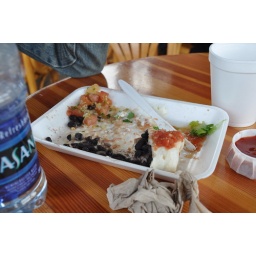
Seriously....there must have been over a cup of black beans in this burrito.....amazing!